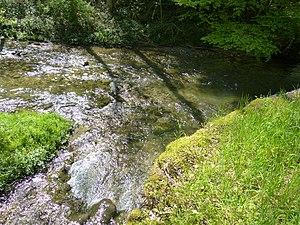
Confluence de l'Oulaire dans la Menthue. Ce point est la limite communale entre Bercher, Boulens et Montanaire.
L'Oulaire ou Oleyre est un cours d'eau du Gros-de-Vaud dans le canton de Vaud, en Suisse.